Operation Appearance

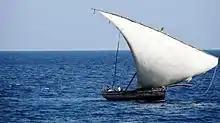

Many of the buildings in Berbera had been damaged, government stations demolished and the civilian wireless and telephone networks were out of action. Army signals units had to carry civilian administration messages until the infrastructure had been restored. The economy of the protectorate had been greatly harmed by the war, internal trade had stopped, there were no regular shipping services with Aden and only dhows were available. There was little food in the territory but the livestock herd had increased since 1939 and had suffered little from the hostilities. The fall of Addis Ababa restored confidence, internal trade resumed and by the autumn the export trade had revived. Once Berbera replaced Mogadishu as an entrepôt, demand for labour increased; payment in wages and in food acted as an economic stimulus and local businessmen immediately made use of the sea traffic to and from Berbera; a return to normal conditions did not occur at Zeila and Boramo, near the border with French Somaliland, due to the need to blockade the pro-Vichy regime.